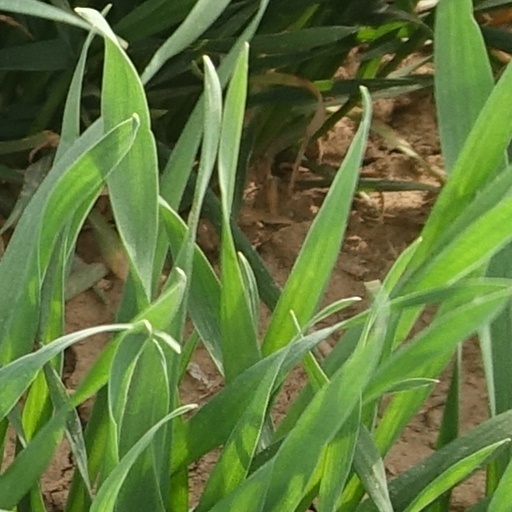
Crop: wheat